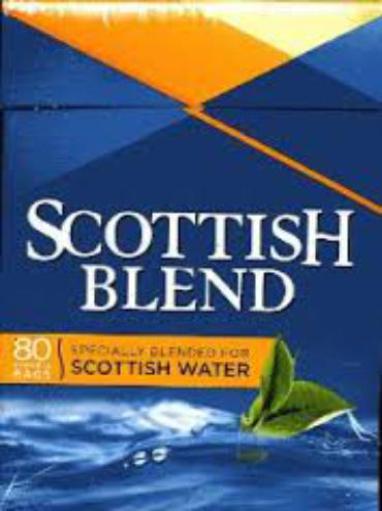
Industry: Food